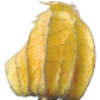
Label: Physalis with Husk 1